Question: Please indicate a possible affordance area of the hand that can be used for holding a knife.
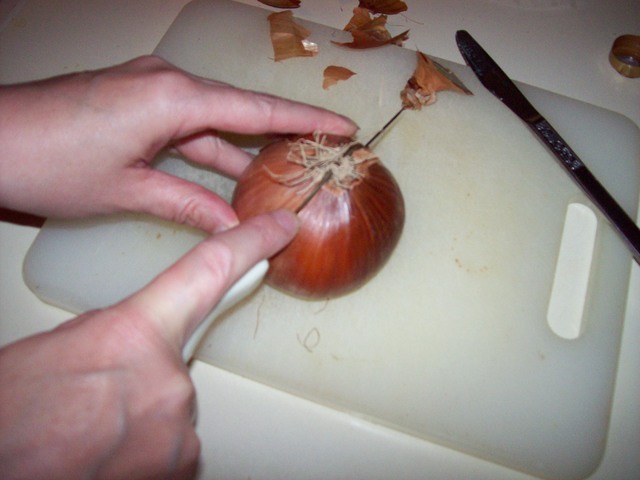
Answer: [110.5, 240.5, 272.5, 407.5]